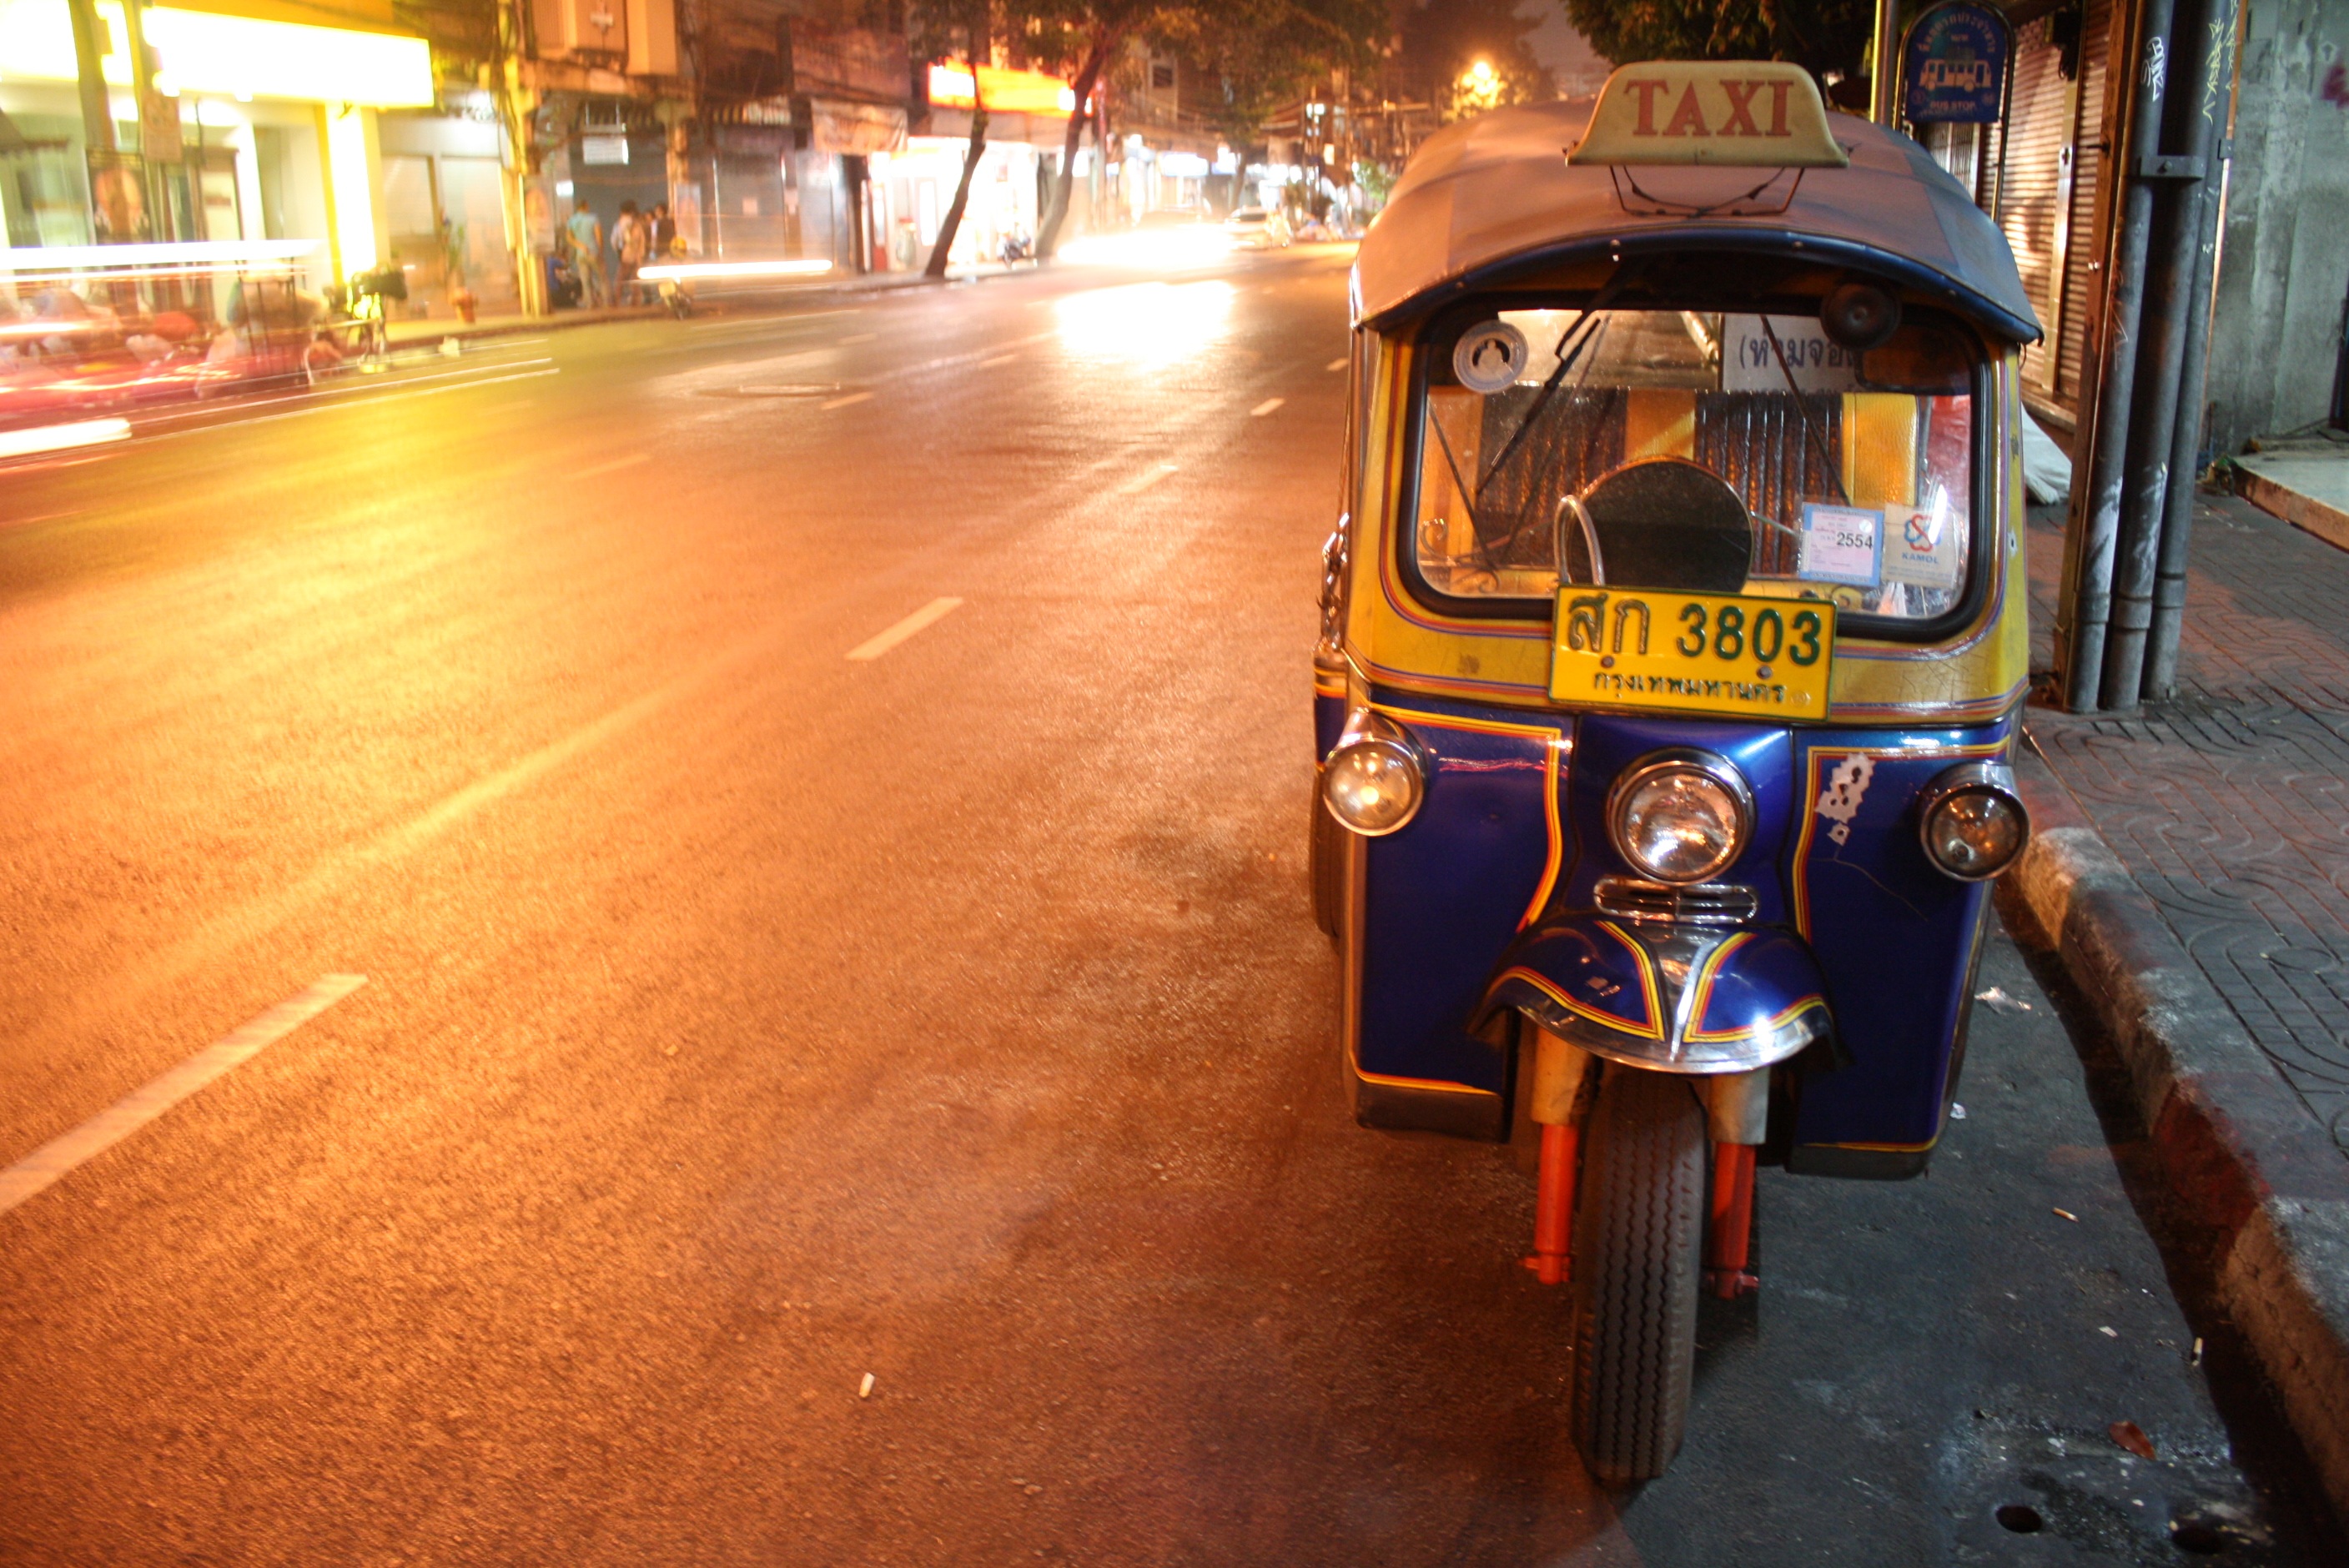
road, traffic, street, car, night, transport, evening, vehicle, thailand, vintage car, tuktuk, classic, thai